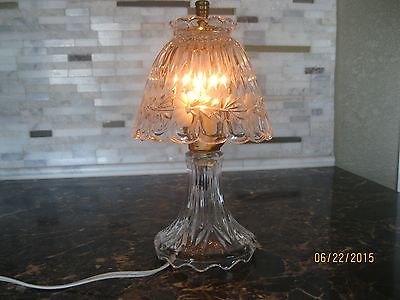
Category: lamp